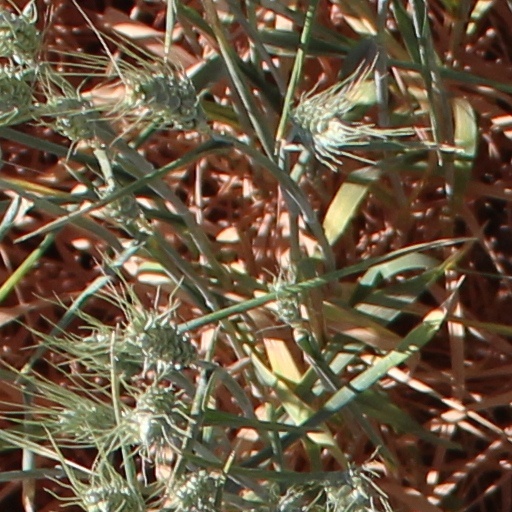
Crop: wheat